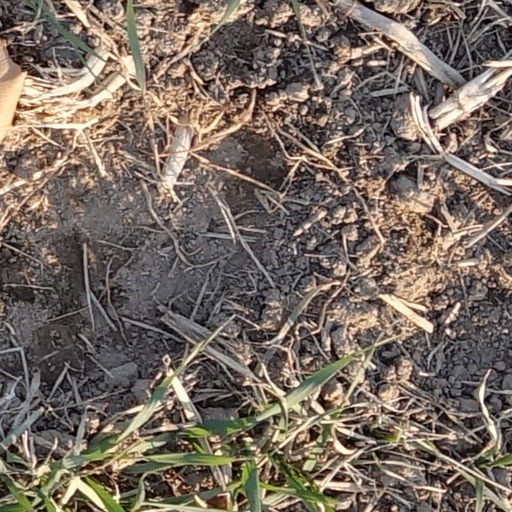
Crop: wheat